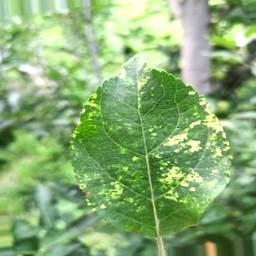
Label: Apple_Mosaic